Kirkby Thore

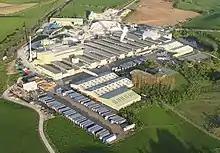
British Gypsum, Kirkby Thore

Gypsum has been quarried or mined in the area for over 200 years. The local British Gypsum Ltd plant has produced plaster since 1910 and plasterboard since the 1960s. Currently it is more economic to use desulpho-gypsum transported by rail from Drax Power Station than to mine it locally but this depends on Drax continuing. British Gypsum has a private siding on the Settle-Carlisle Railway which passes to the north of the village.